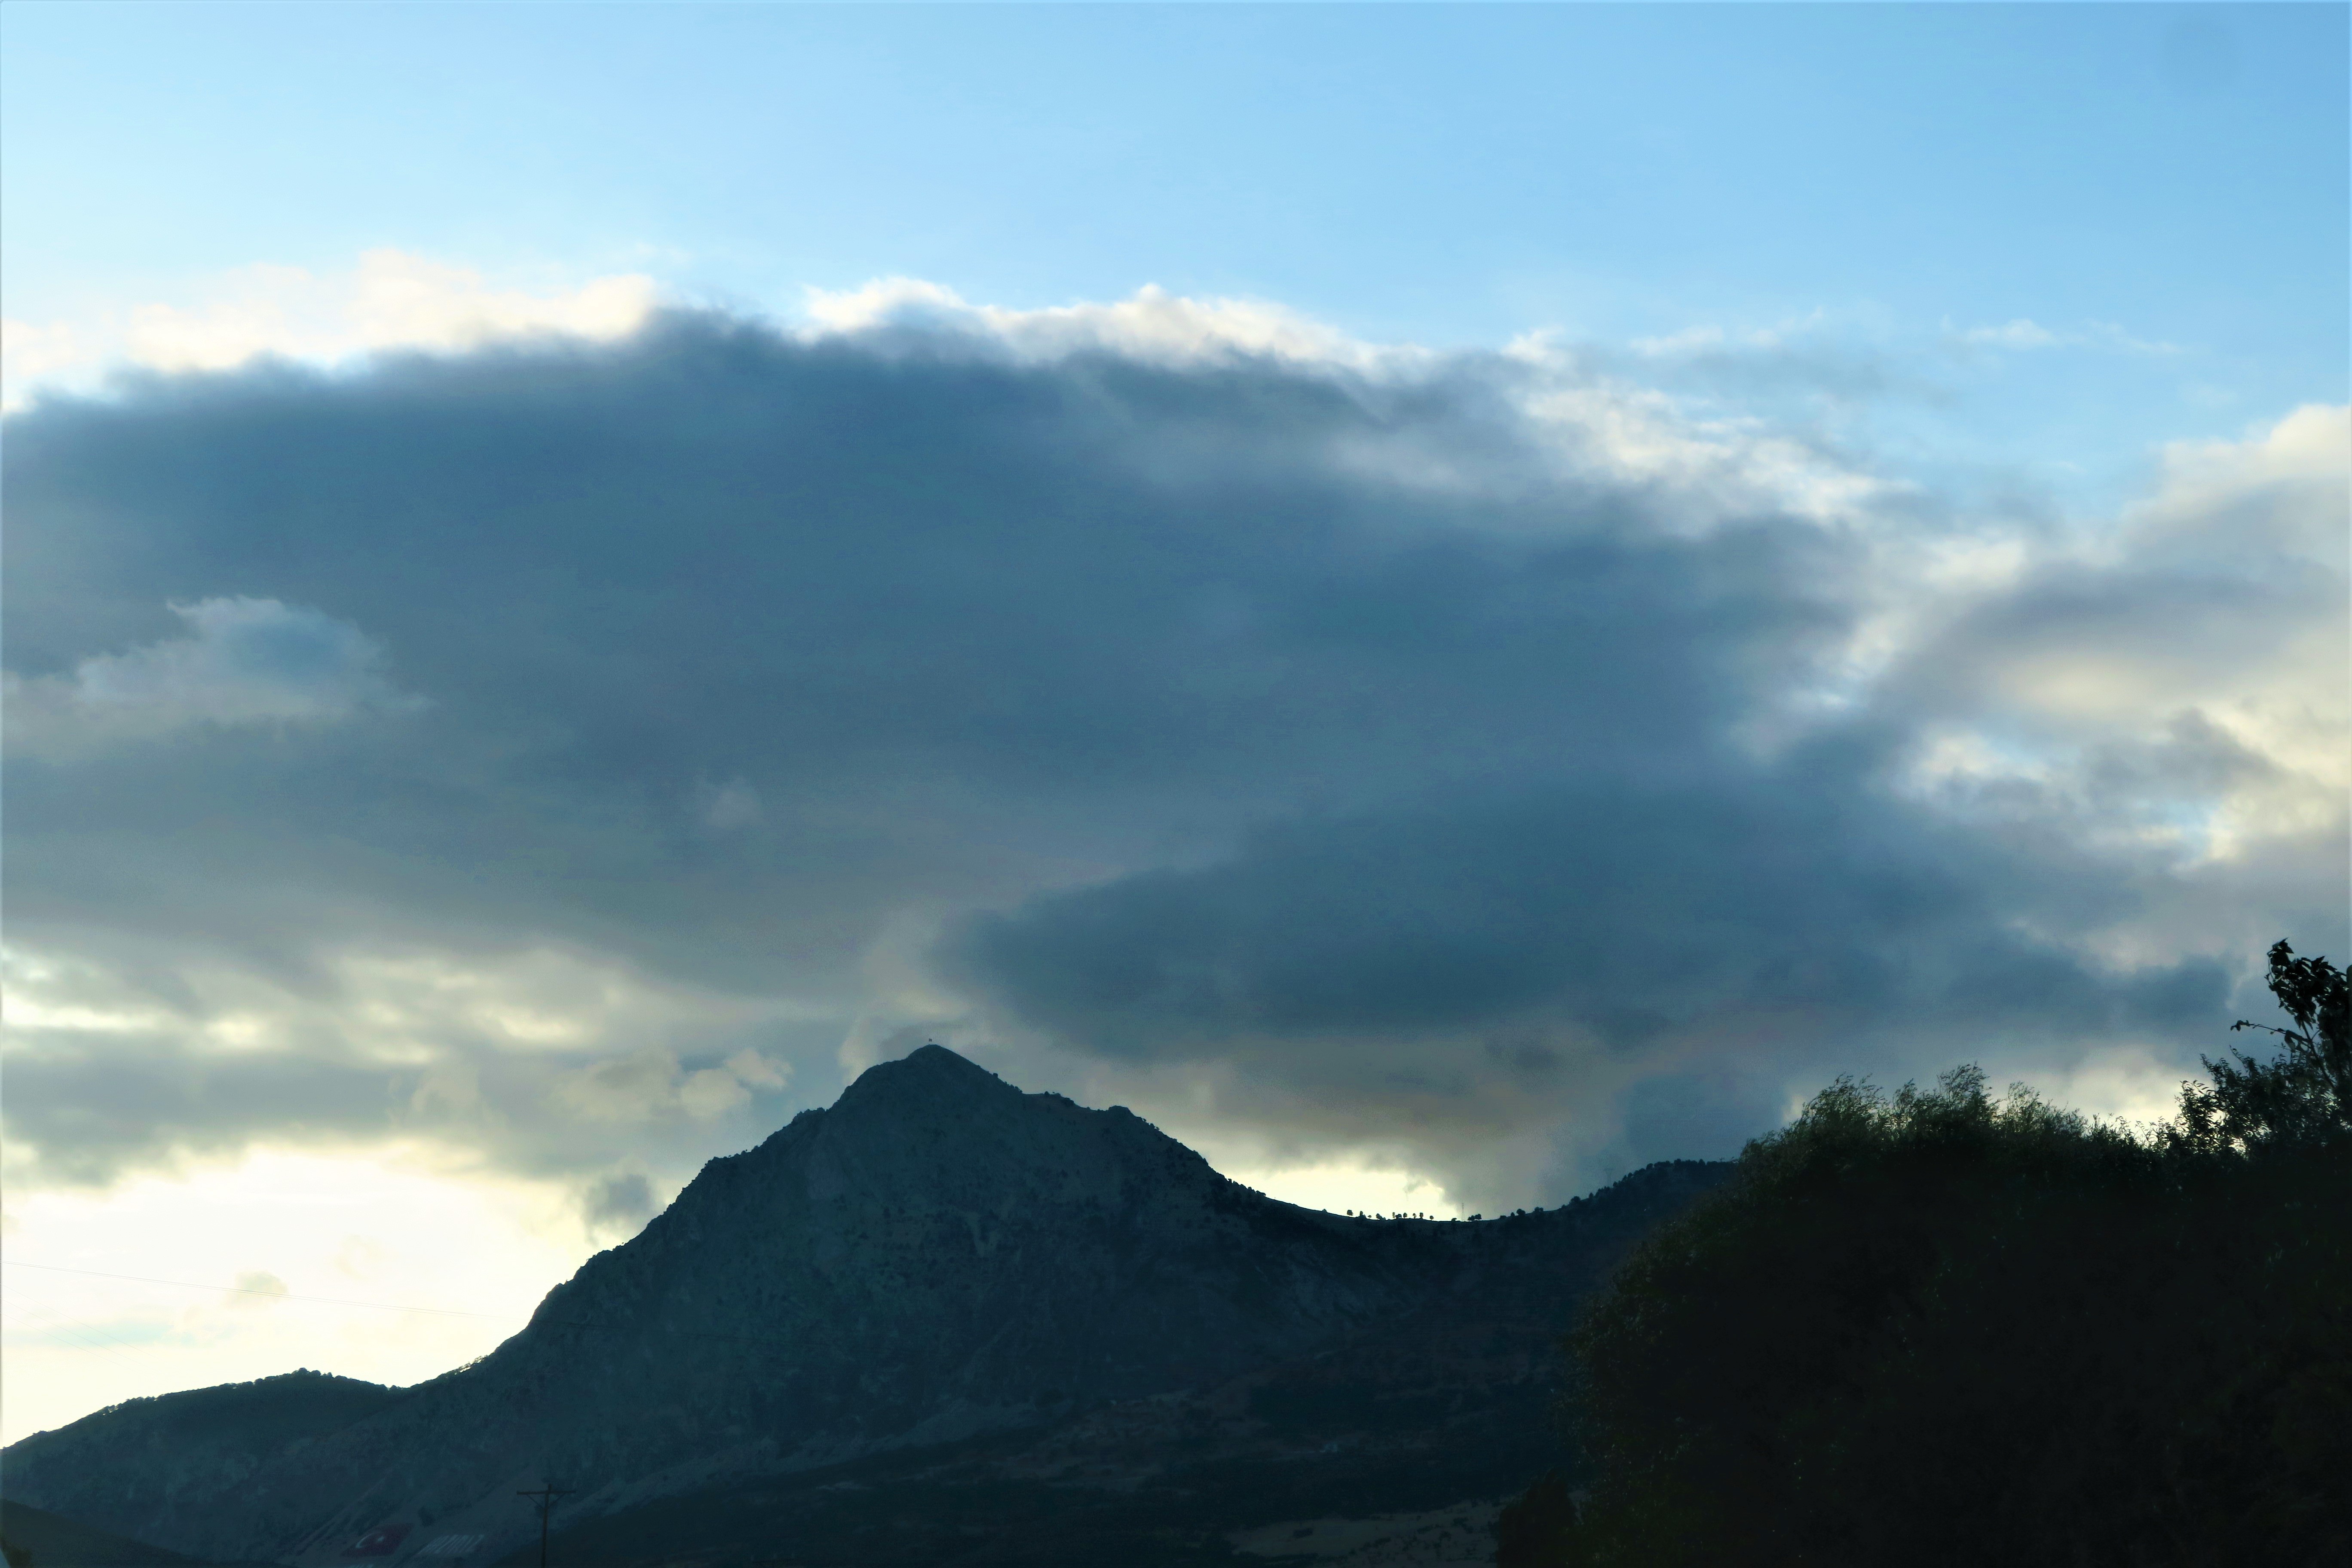
mountains, nature, green, highs, forest, tree, plant, countryside, beautiful, sky, blue, cloud, highland, mountainous landforms, mountain, atmospheric phenomenon, atmosphere, cumulus, hill, ridge, mountain range, sunlight, morning, horizon, fell, evening, meteorological phenomenon, landscape, hill station, geological phenomenon, road, dusk, summit